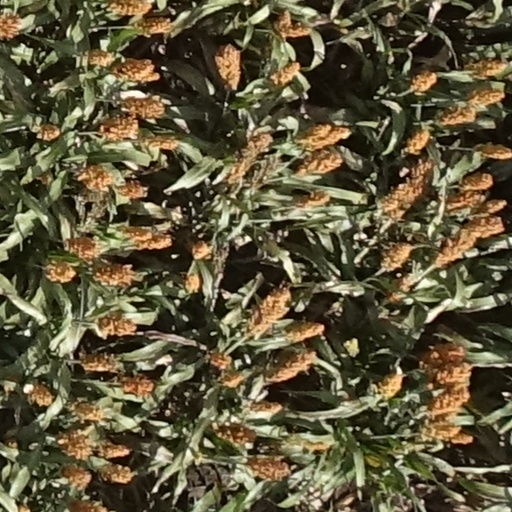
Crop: sorghum